SoFo

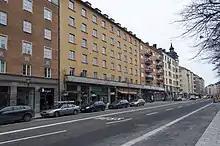
Folkungagatan street, forming the northern edge of SoFo.

The area SoFo, or "South of Folkungagatan" is located in Södermalm, a district of Stockholm, Sweden. It is bounded by Folkungagatan street to the north, Ringvägen to the south and in the east and west by Erstagatan and Götgatan, respectively.